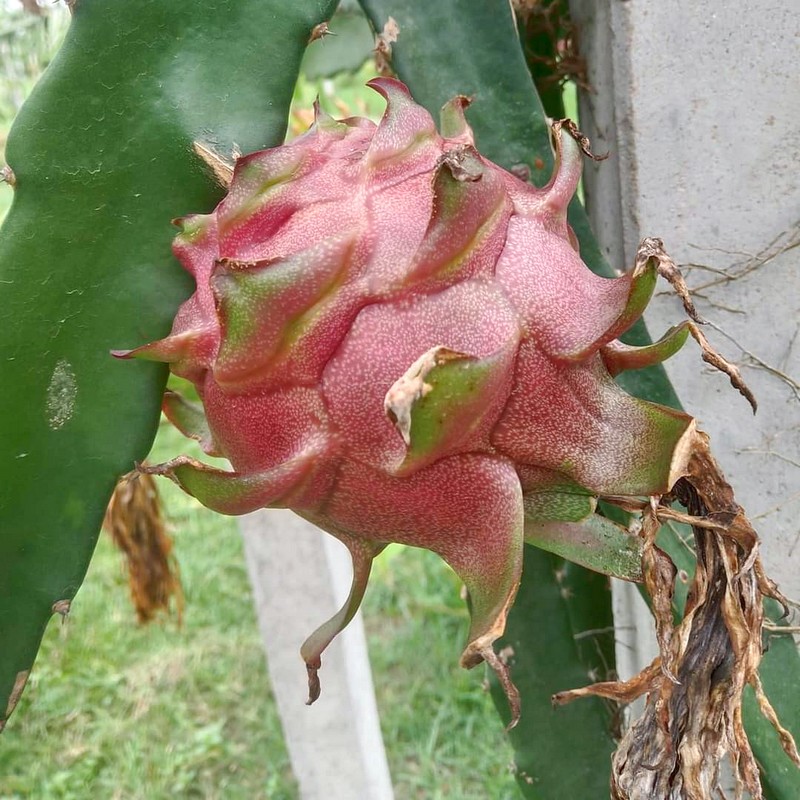
Label: Fresh Dragon Fruit